John Bell (Tennessee politician)

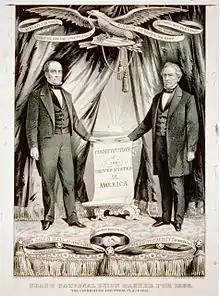
Bell and Everett campaign poster

While Bell had won reelection in 1839, Tennessee's Whigs struggled at the state level, with incumbent Governor Newton Cannon losing to Polk, and the Democrats gaining control of the state legislature. Determined to revive the state's Whigs, Bell spent several weeks in 1840 canvassing the state for Whig politicians. Although he initially supported party leader Henry Clay for the Whig presidential nomination, he nevertheless campaigned for the eventual nominee, William Henry Harrison, helping him capture Tennessee's electoral votes on his way to winning the election. His efforts also helped Whig gubernatorial nominee James C. Jones defeat Polk.